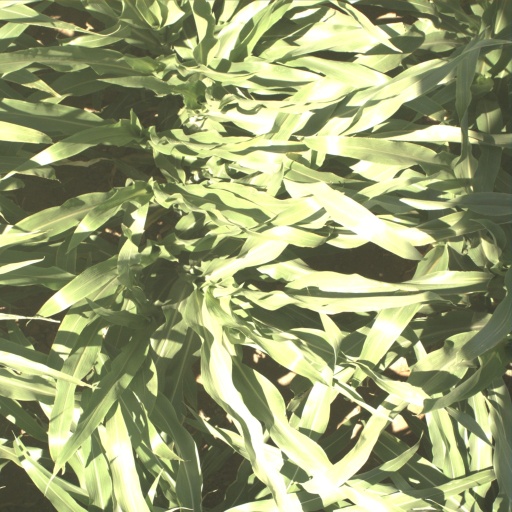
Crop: sorghum